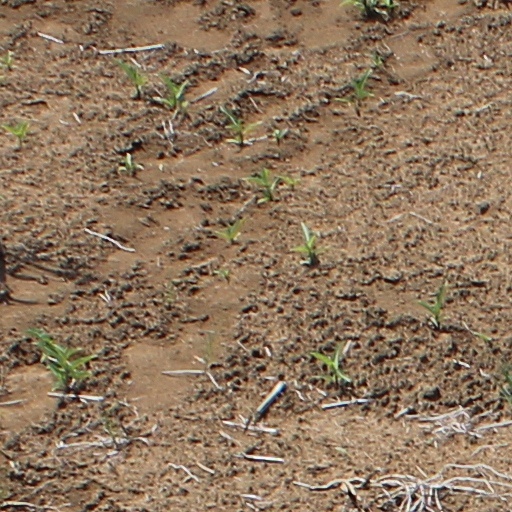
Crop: wheat